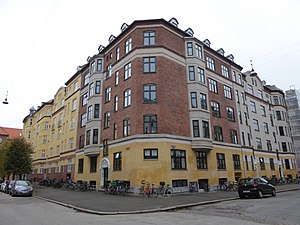
P.D. Løvs Allé
Etageejendom på hjørnet af P.D. Løvs Allé og Odins Tværgade.
P.D. Løvs Allé er en gade på Ydre Nørrebro i Mimersgadekvarteret. Alléen løber mellem Jagtvej og Thorsgade, parallelt med Odinsgade.